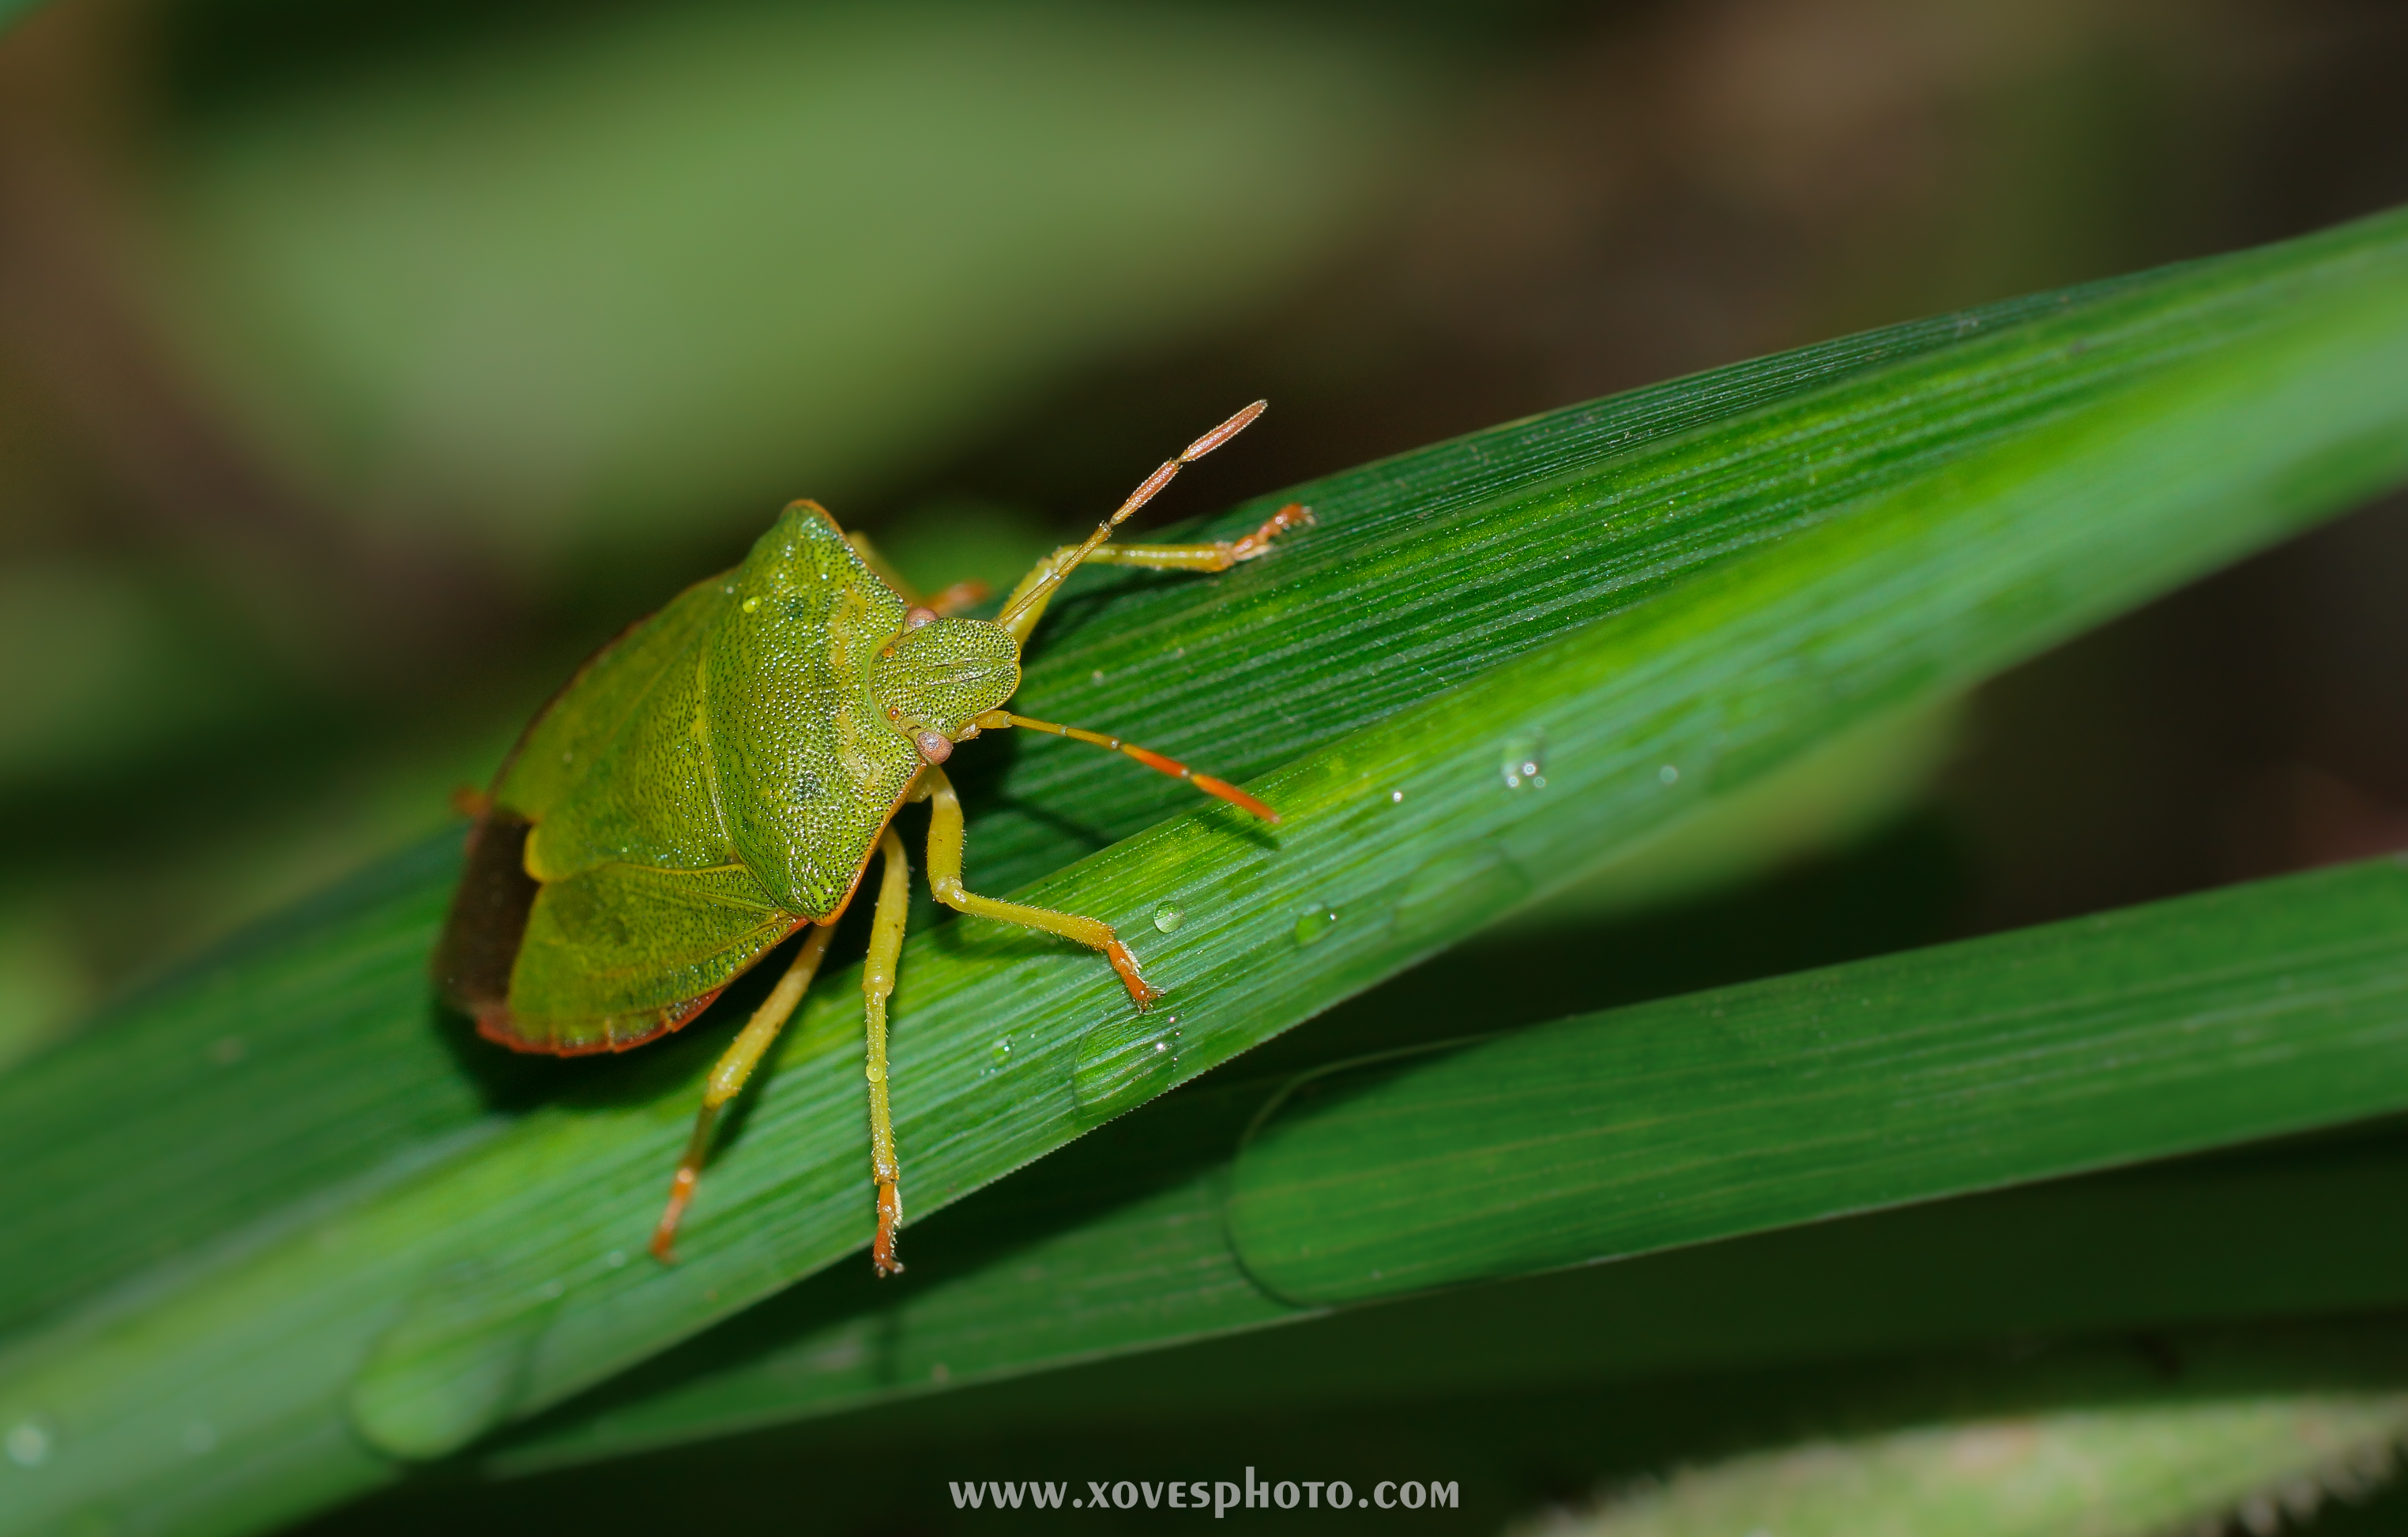
nature, photography, leaf, green, insect, macro, fauna, invertebrate, close up, 100mm, animals, naturaleza, chinche, a77, damselfly, grasshopper, leafhopper, locust, ggl1, gaby1, xovesphoto, animales, chincheverde, sonya77, minolta100mm, macro photography, plant stem, net winged insects, cricket like insect